Jobst von Scholten

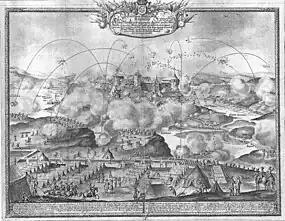

He spent that year 1676 back in the country of his birth, where he had been sent in order to hire more engineers for the army. He is listed as having the rank of major in the Royal Life Guard on 14 February 1677. He was wounded again during the Siege of Malmö in 1677. He was very soon after promoted to lieutenant colonel. In October of 1677, he led the fortifying efforts at Landskrona, a Danish strongpoint in Scania as well as the base of operation for the Danish guerillas known as snaphaner by the Swedes. In December he travelled to Holland again with orders to recruit more engineers. In 1678 Scholten received command of the Life Guard. As the leader of this elite regiment he was included in the Danish expeditionary force consisting of 6,000 men, which was sent to Norway in order to support the Norwegian regiments in the up-coming invasion of Bohuslen. Scholten was under the immediate command of a lieutenant general by the name of Giese, while the commander-in-chief of the whole invasion force was Ulrik Frederik Gyldenløve. Later that year he partook in the relief of Helsingborg from a Swedish siege.